Macho Mustanaa

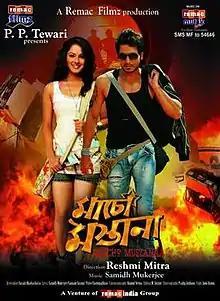
Theatrical release poster

Macho Mustanaa is a 2012 Bengali action film co-written and directed by Reshmi Mitra and produced under the banner of Remac Filmz Production. The film features actors Hiran (also story writer of the film) and Pooja in the lead roles. Music of the film has been composed by Samidh Mukerjee.